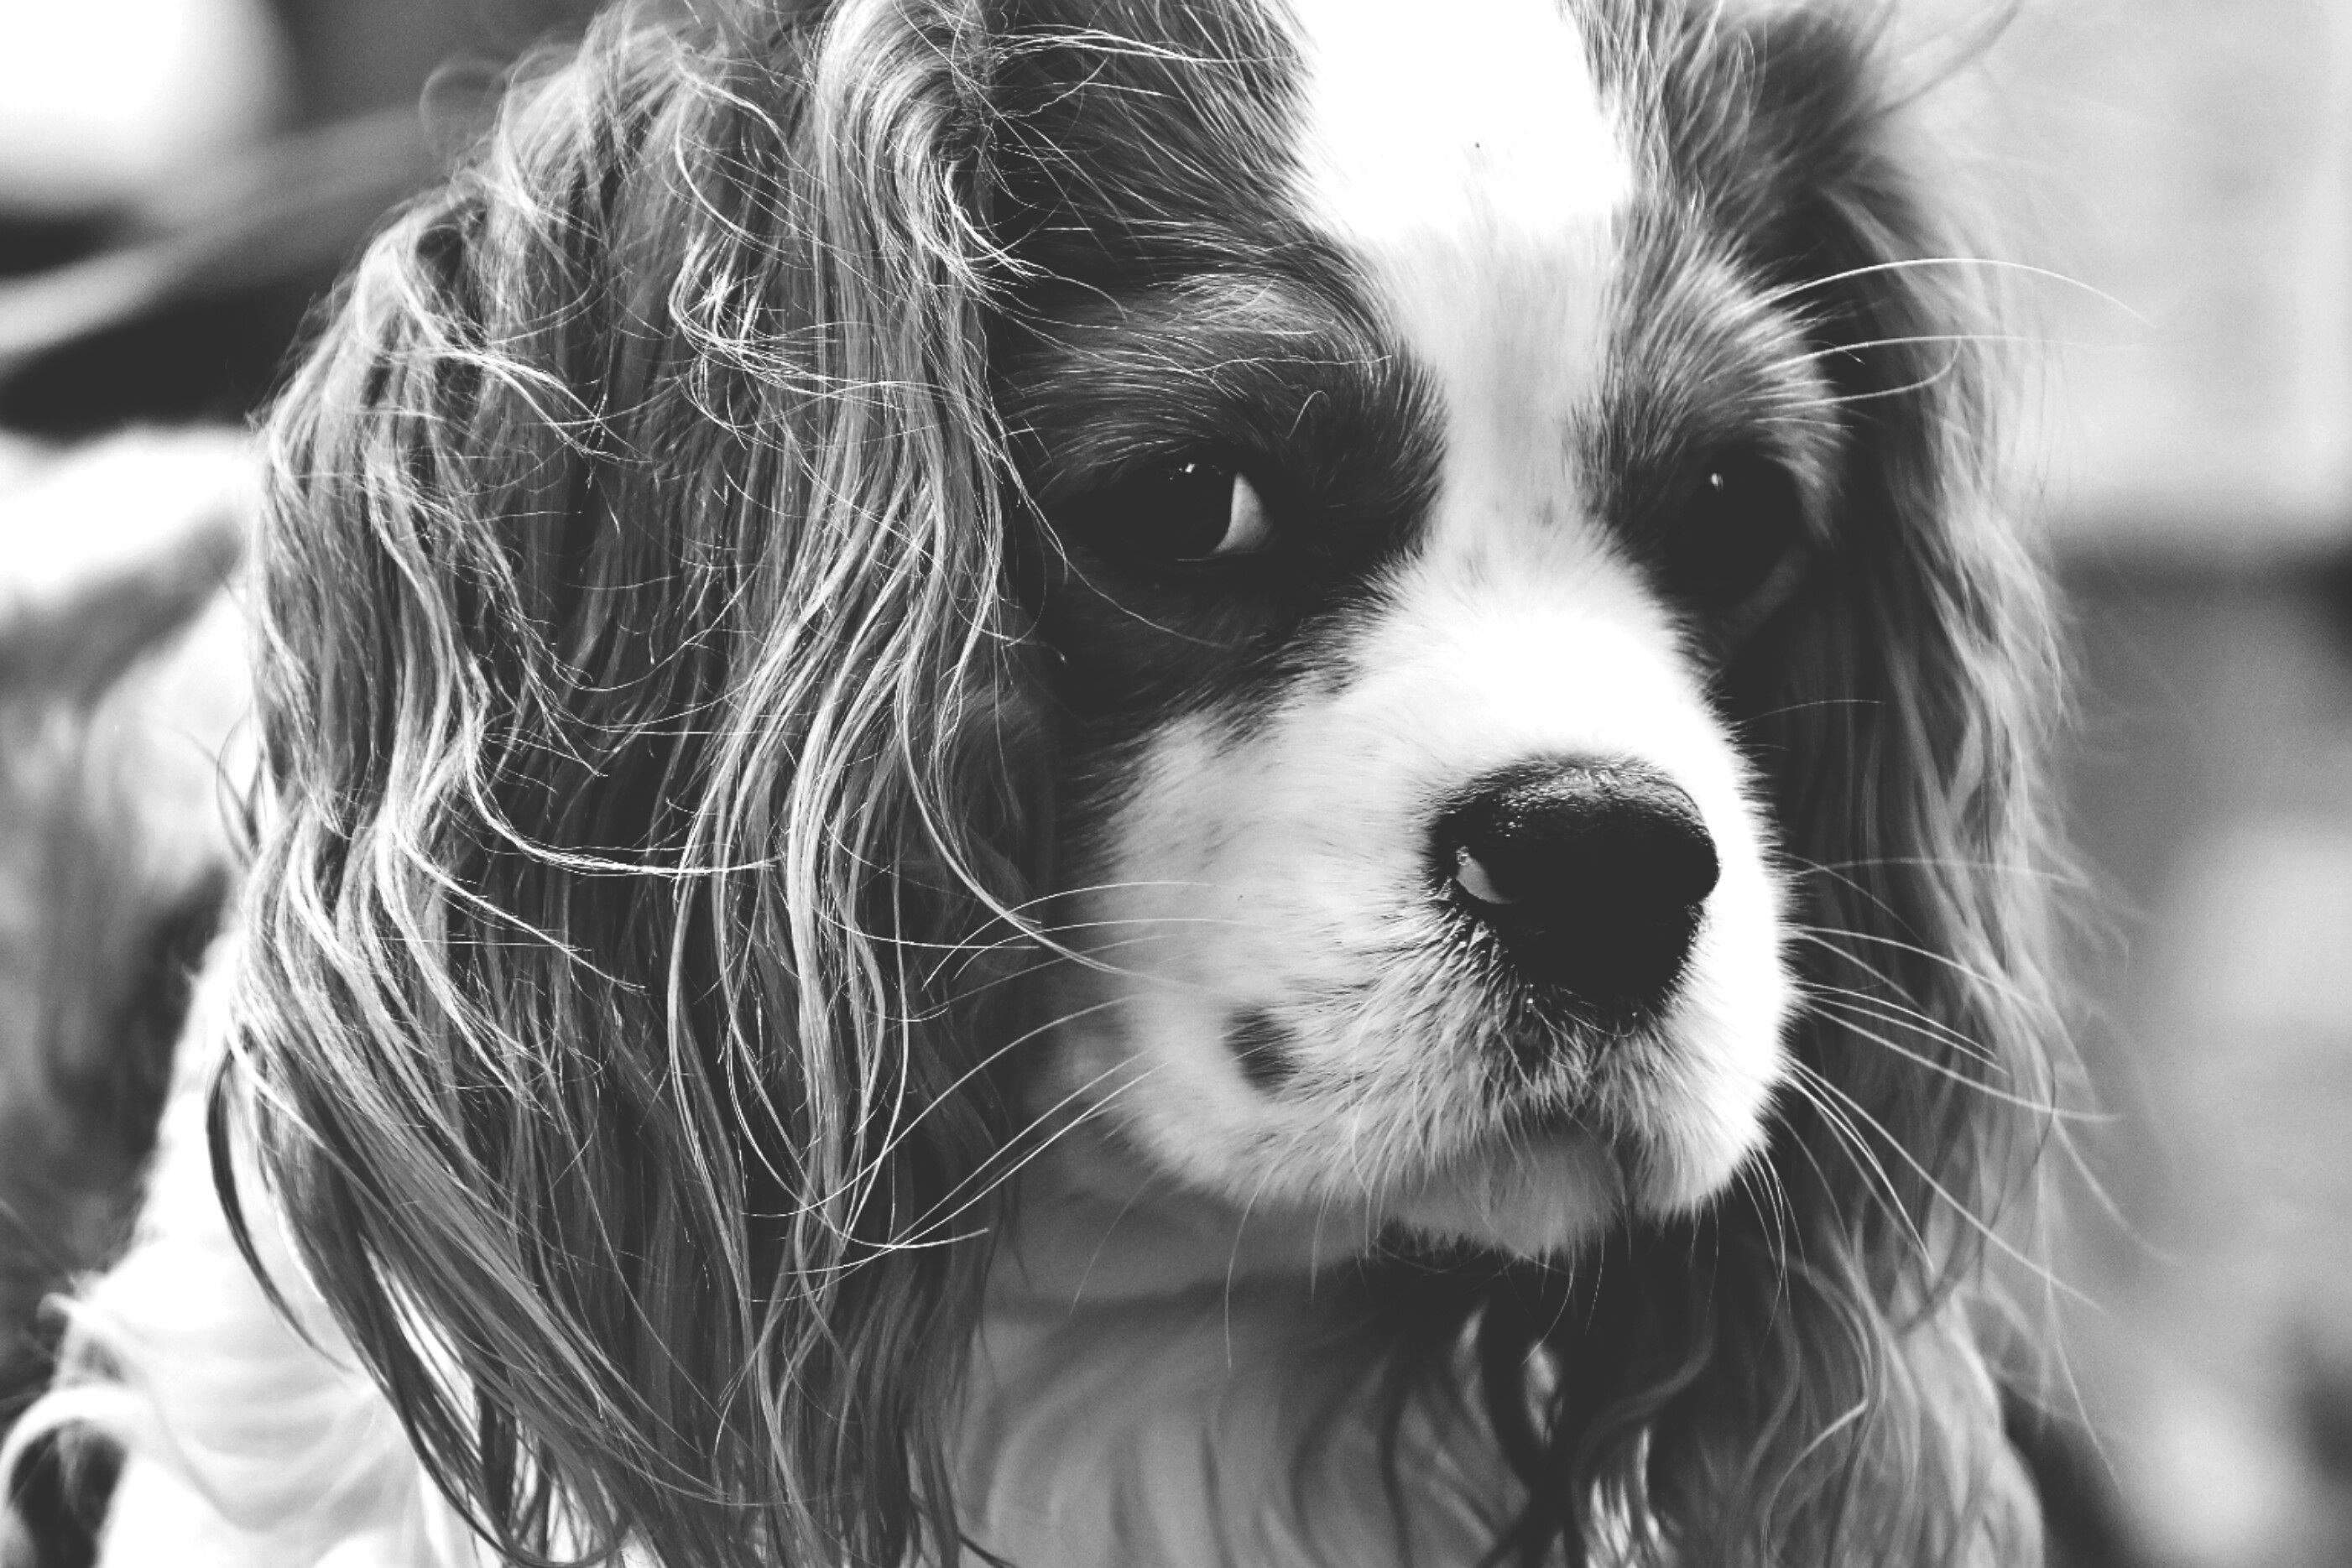
black and white, white, photography, dog, animal, cute, pet, fur, brown, mammal, black, monochrome, spaniel, close up, nose, whiskers, vertebrate, funny, cavalier king charles spaniel, monochrome photography, dog like mammal